Command and control

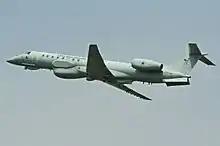
Embraer R-99 MULTI INTEL, an example of aircraft with C3I capabilities

A command and control center is typically a secure room or building in a government, military or prison facility that operates as the agency's dispatch center, surveillance monitoring center, coordination office and alarm monitoring center all in one. Command and control centers are operated by a government or municipal agency.